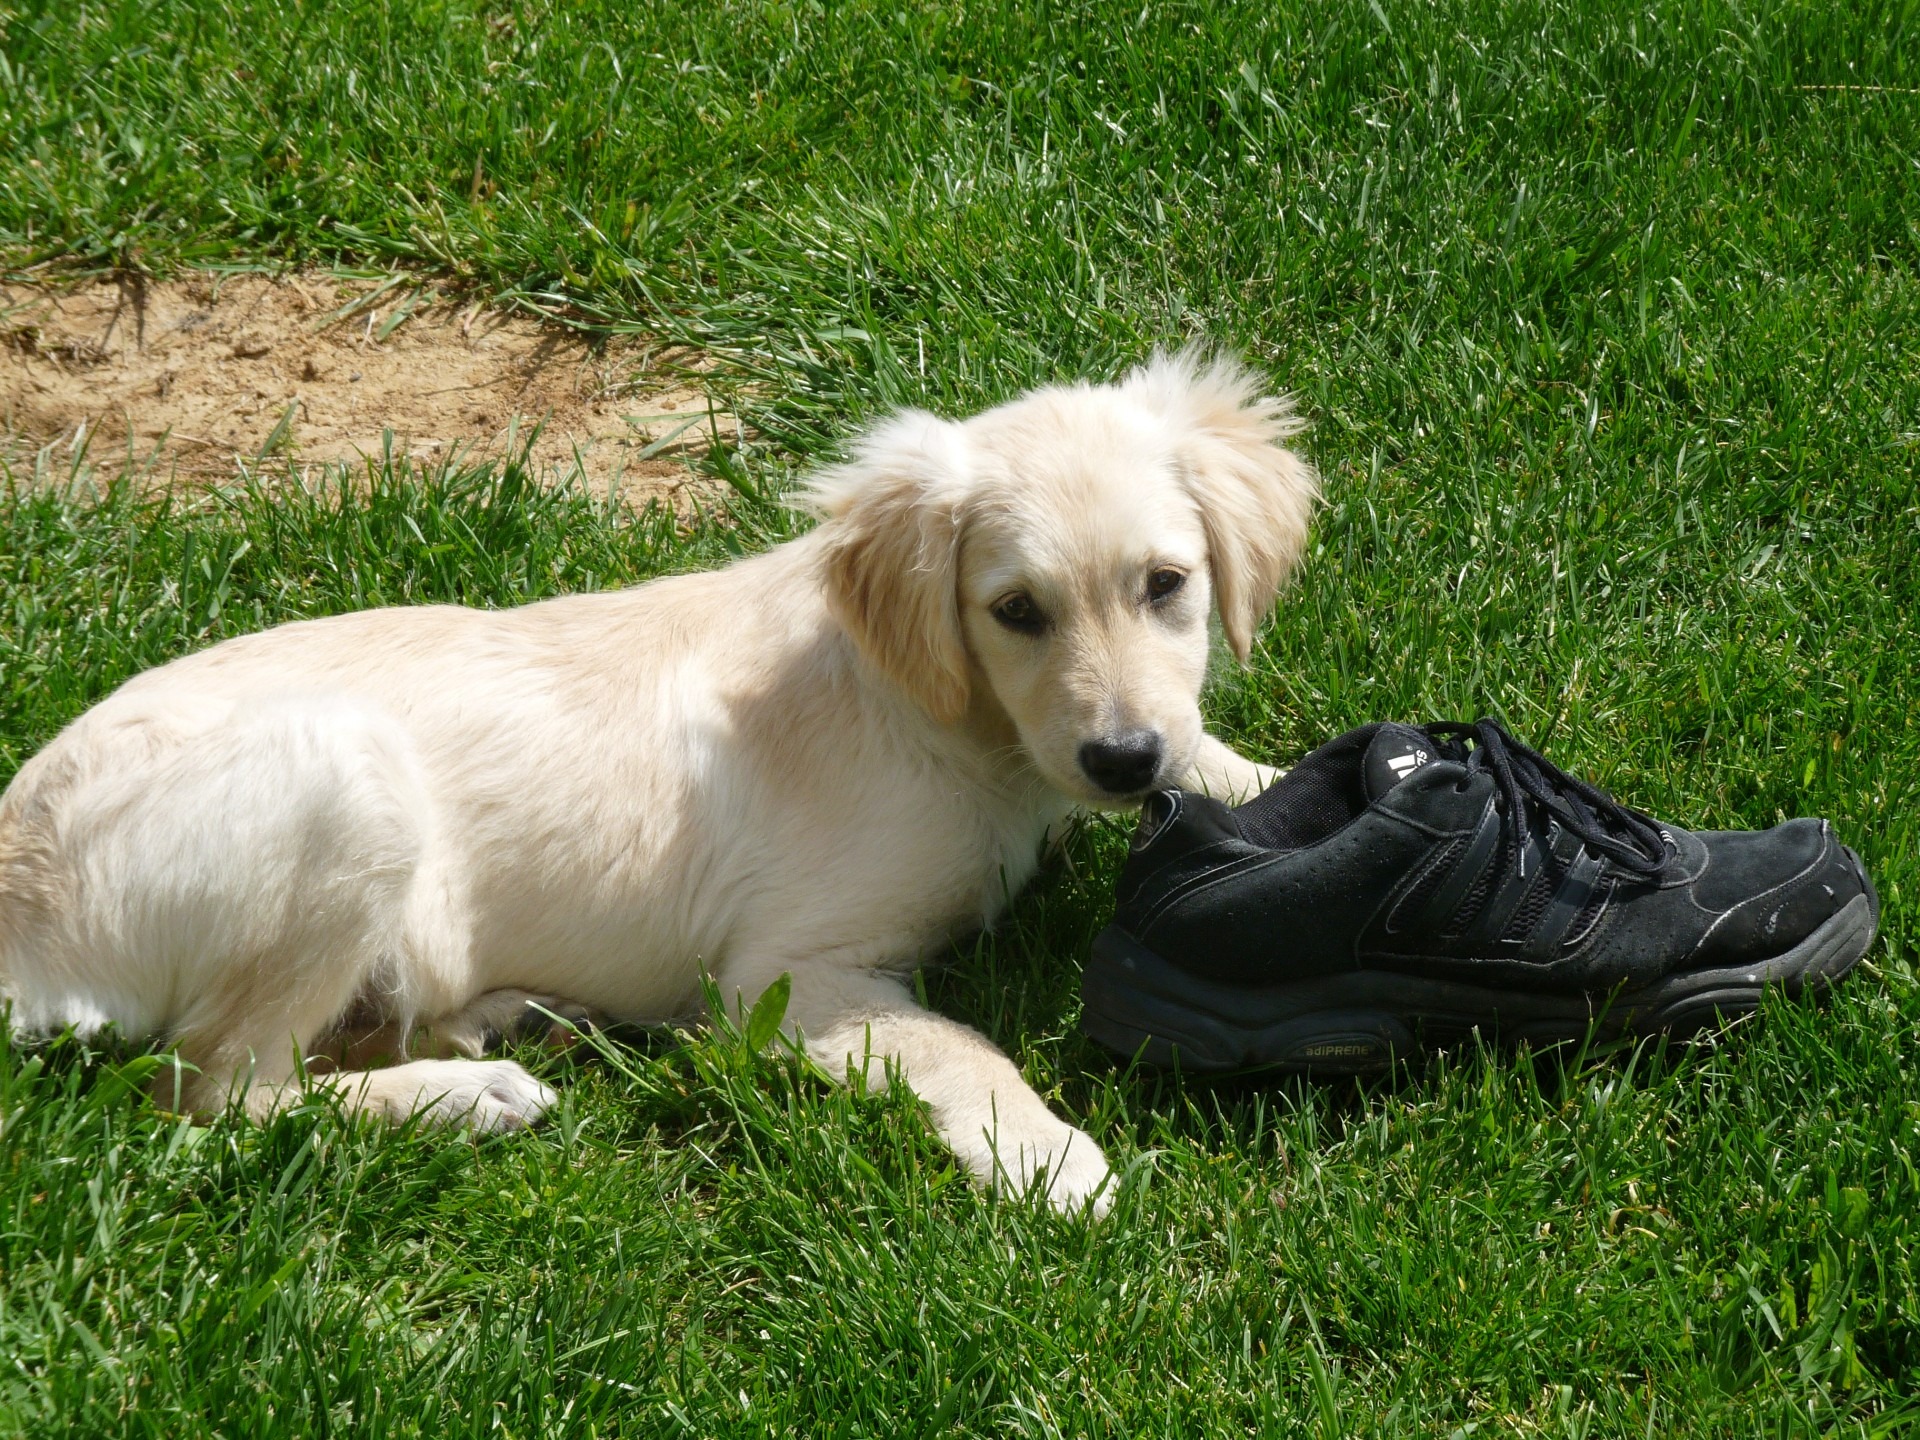
grass, shoe, puppy, dog, cute, golden, mammal, playing, baby, golden retriever, vertebrate, adorable, dog breed, retriever, dog like mammal